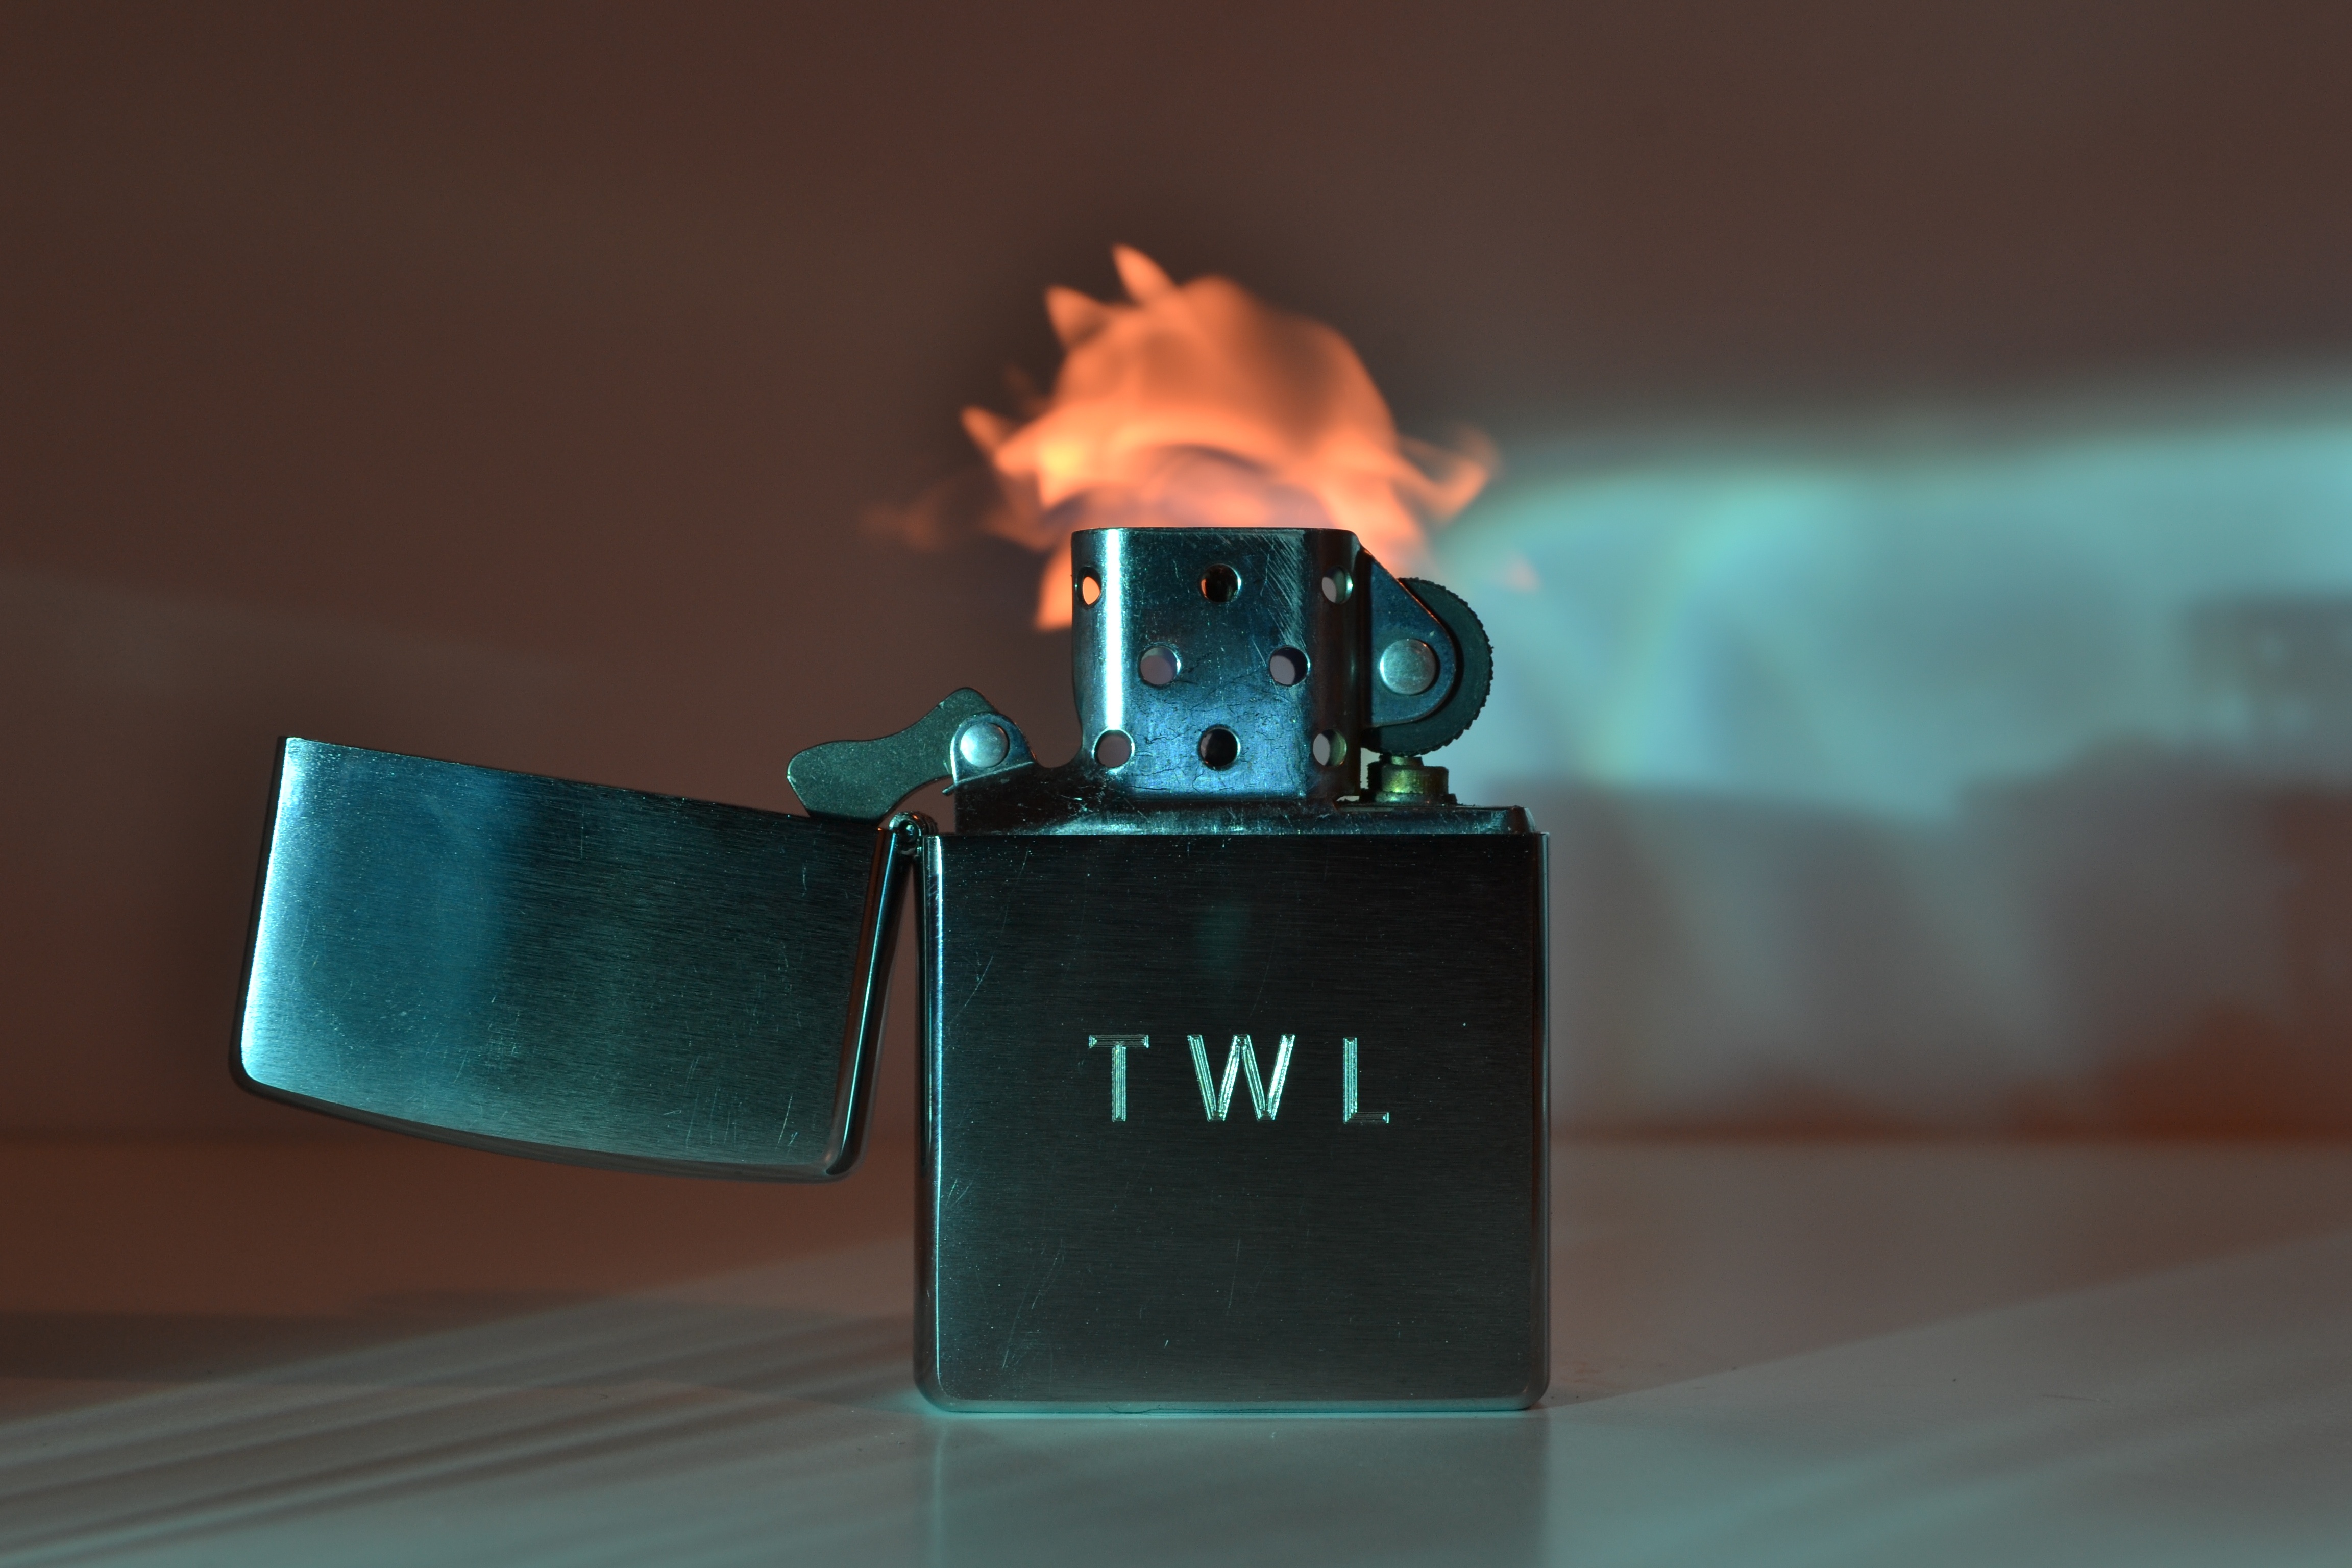
light, color, blue, lighting, laser